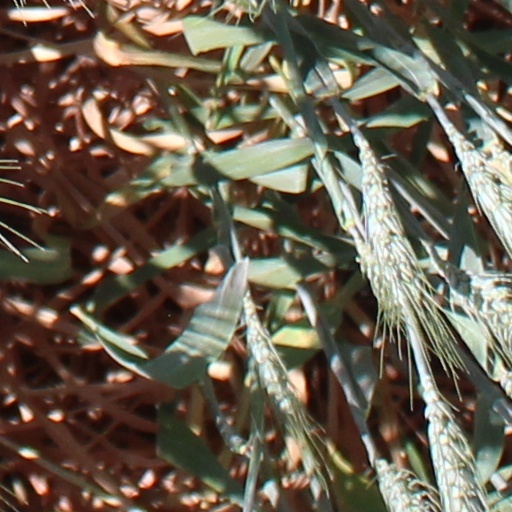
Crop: wheat